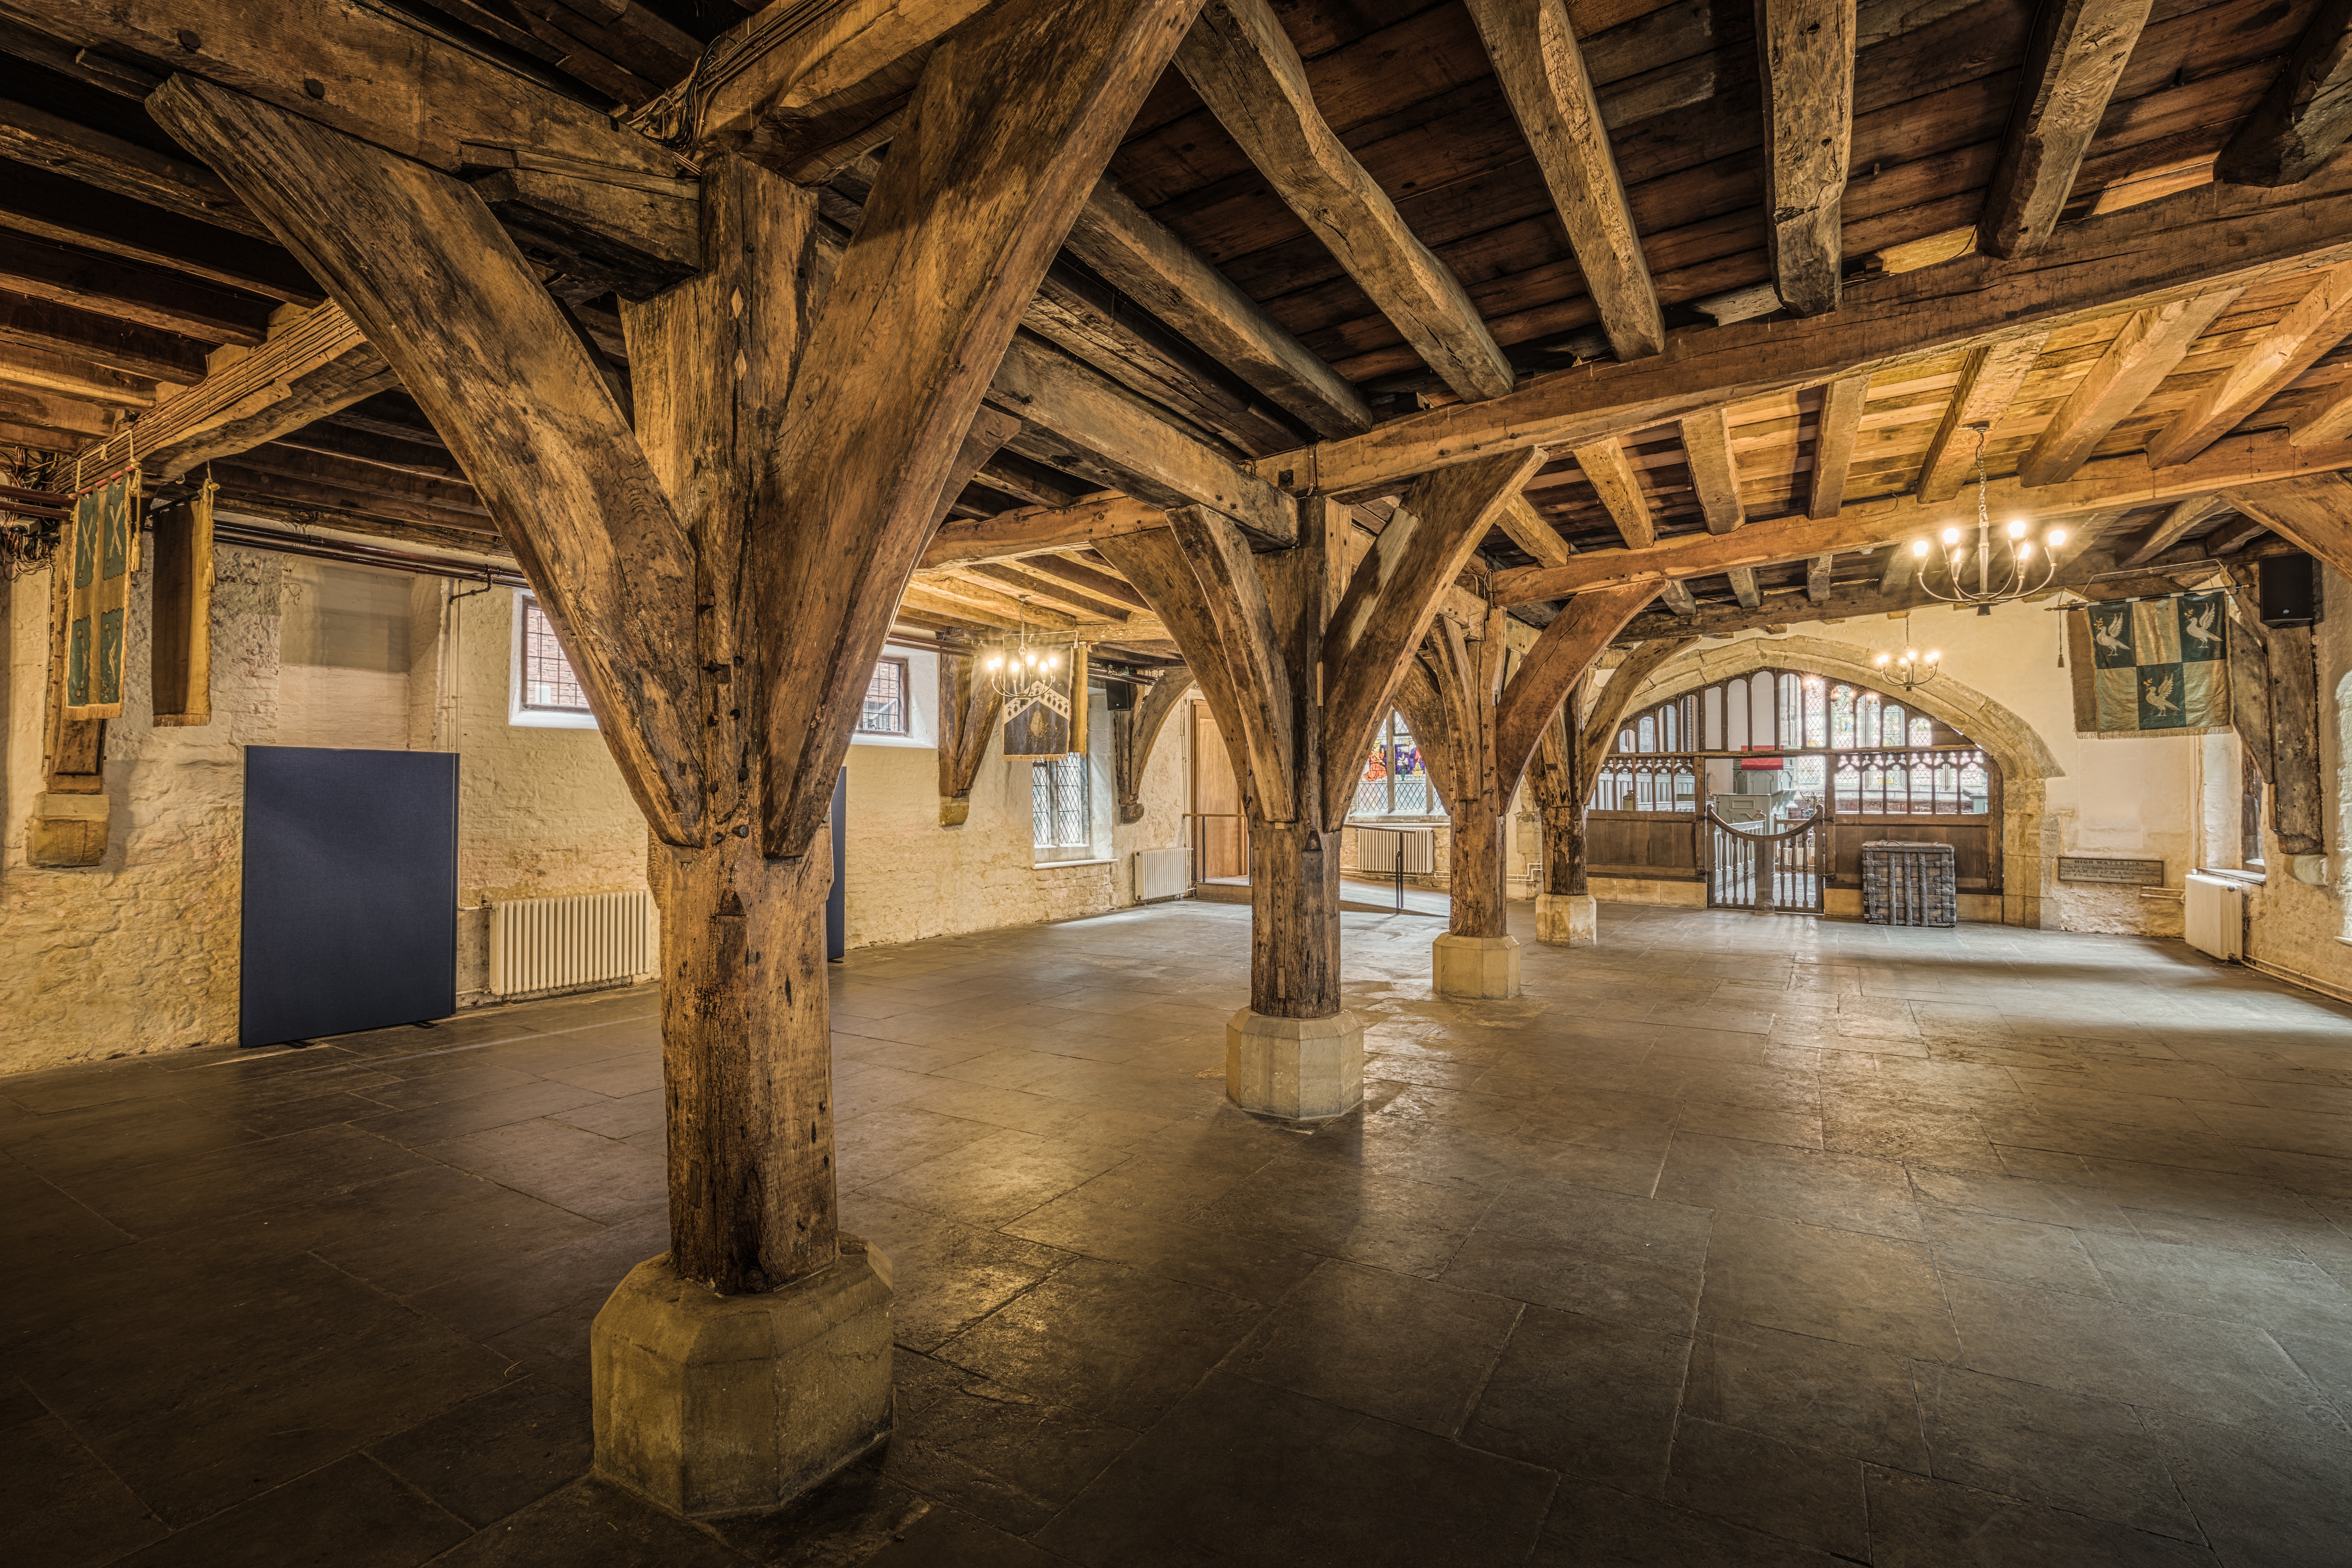
architecture, wood, building, museum, tourist attraction, estate, art gallery, ancient history